Livewell

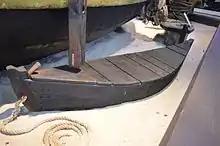
A wooden livewell (container for live bait), towed by fishing boat. Exposition in Fisheries Museum in Hel (branch of National Maritime Museum in Gdańsk)

A livewell is a water tank found on many fishing boats that is used to keep live bait and caught fish alive. It works by pumping natural water from the surrounding waterbody into the tank, as well as an air pump for water aeration. It is a standard design feature in many modern sport fishing boats and yachts, especially those used in fishing tournaments, as competitions typically weigh participants' catch only at the end of the round and thus require the caught fish to be kept in the condition they were caught until the boat returns to dock.